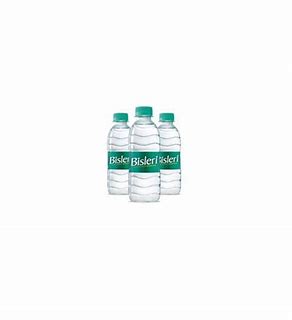
Label: plastic